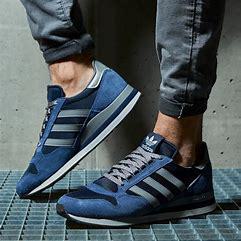
Brand: Adidas
Model: ZX 500